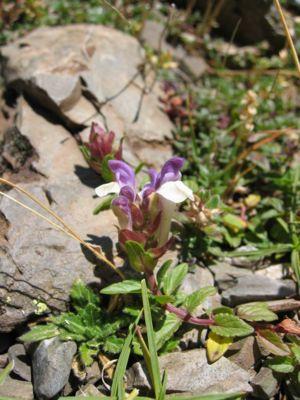
Scutellaria alpina, la scutellaire des Alpes, encore appelée toque des Alpes, est une plante herbacée du genre Scutellaria et de la famille des Lamiaceae.